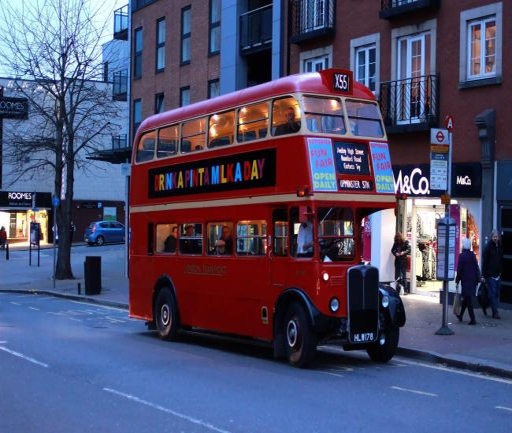
vintage - of the buses